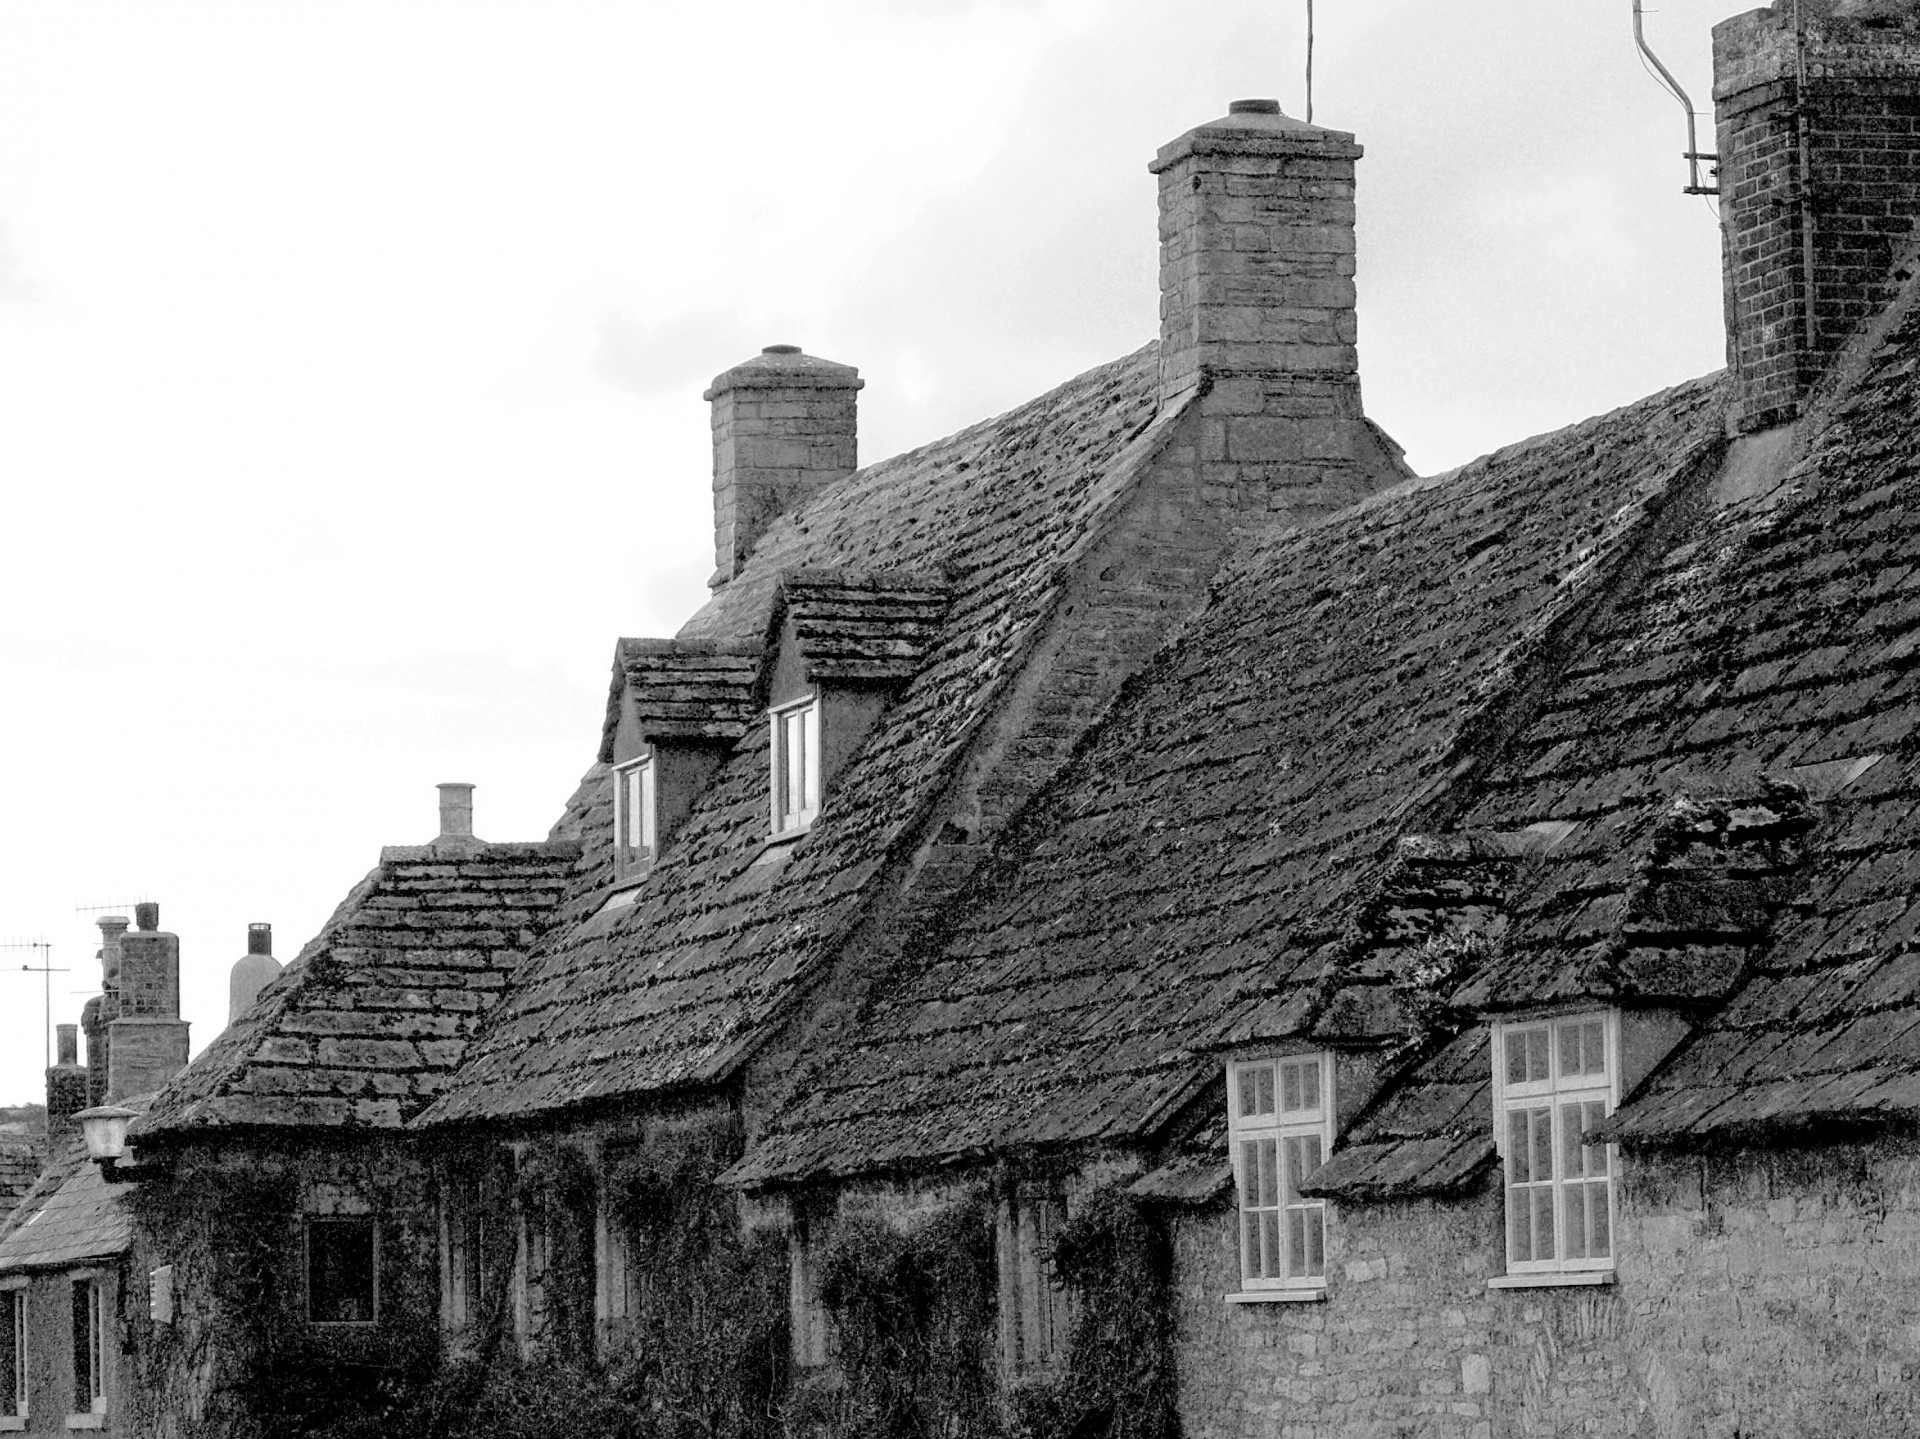
black and white, house, roof, building, old, stone, moss, village, castle, monochrome, medieval, houses, history, historical, chimneys, corfe, monochrome photography